Rail gauge in Australia

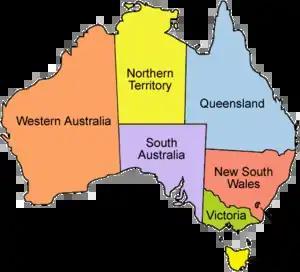
The states and mainland territories of Australia. Their development as separate colonies in the 19th century resulted in three mainline gauges.

In 1845, a Royal Commission on Railway Gauges in the United Kingdom was formed to report on the desirability for a uniform gauge. As a result, the Regulating the Gauge of Railways Act 1846 was passed which prescribed the use of in England, Scotland and Wales (with the exception of the Great Western Railway) and in Ireland.